Dora Boothby

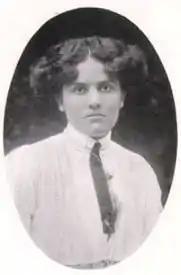

Penelope Dora Harvey Boothby (2 August 1881 – 22 February 1970) was an English tennis and badminton player. She was born in Finchley, Middlesex. She is best remembered for her ladies' singles title at the 1909 Wimbledon Championships. In Badminton, she won the 1909 All England Championships in Mixed doubles category.